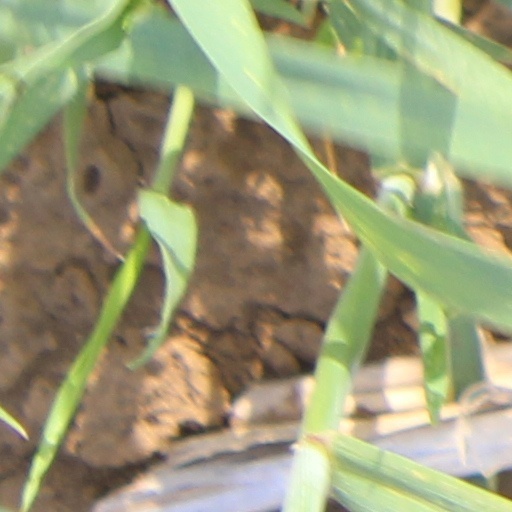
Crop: wheat